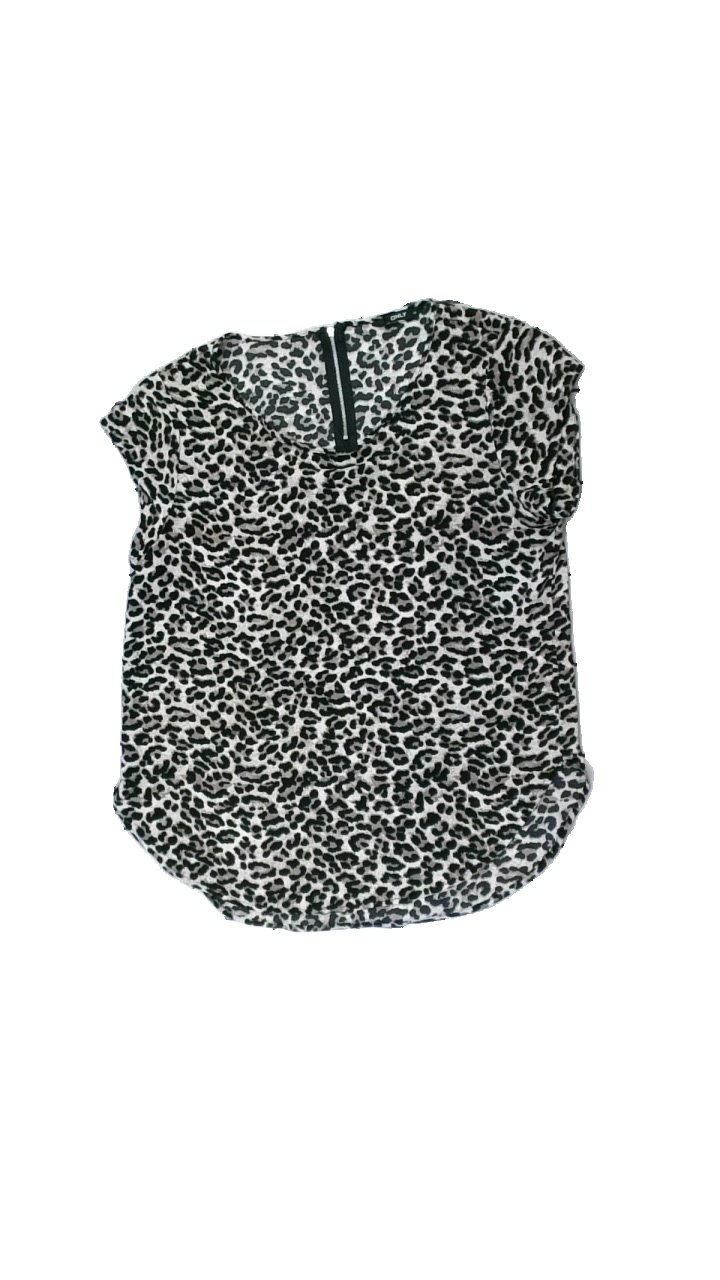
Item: Top (Ladies)
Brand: Only
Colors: Black, Beige
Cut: Regular, Loose
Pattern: Animal print
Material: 100% polyester
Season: All
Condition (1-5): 3
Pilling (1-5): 4
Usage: Reuse
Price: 50-100